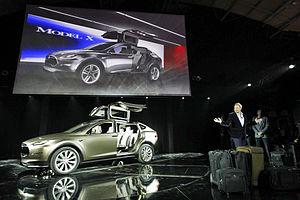
Tesla, Inc., initialement appelé Tesla Motors jusqu'au 1ᵉʳ février 2017, est un constructeur automobile de voitures électriques dont le siège social se situe à Palo Alto, en Californie, dans la Silicon Valley, aux États-Unis. L'entreprise a été fondée en 2003 par Martin Eberhard et Marc Tarpenning et son personnage principal ainsi qu'actuel patron est Elon Musk qui a fait de l'entreprise un constructeur d'automobiles électriques grand public. Elle tient son nom de l'inventeur Nikola Tesla. La mission de Tesla est « d’accélérer la transition mondiale vers un schéma énergétique durable », notamment en stimulant la compétitivité automobile dans le secteur électrique. La marque se distingue par les performances ainsi que par les technologies embarquées de ses véhicules La berline familiale Model S est actuellement le véhicule électrique de production à l'accélération la plus rapide au monde.